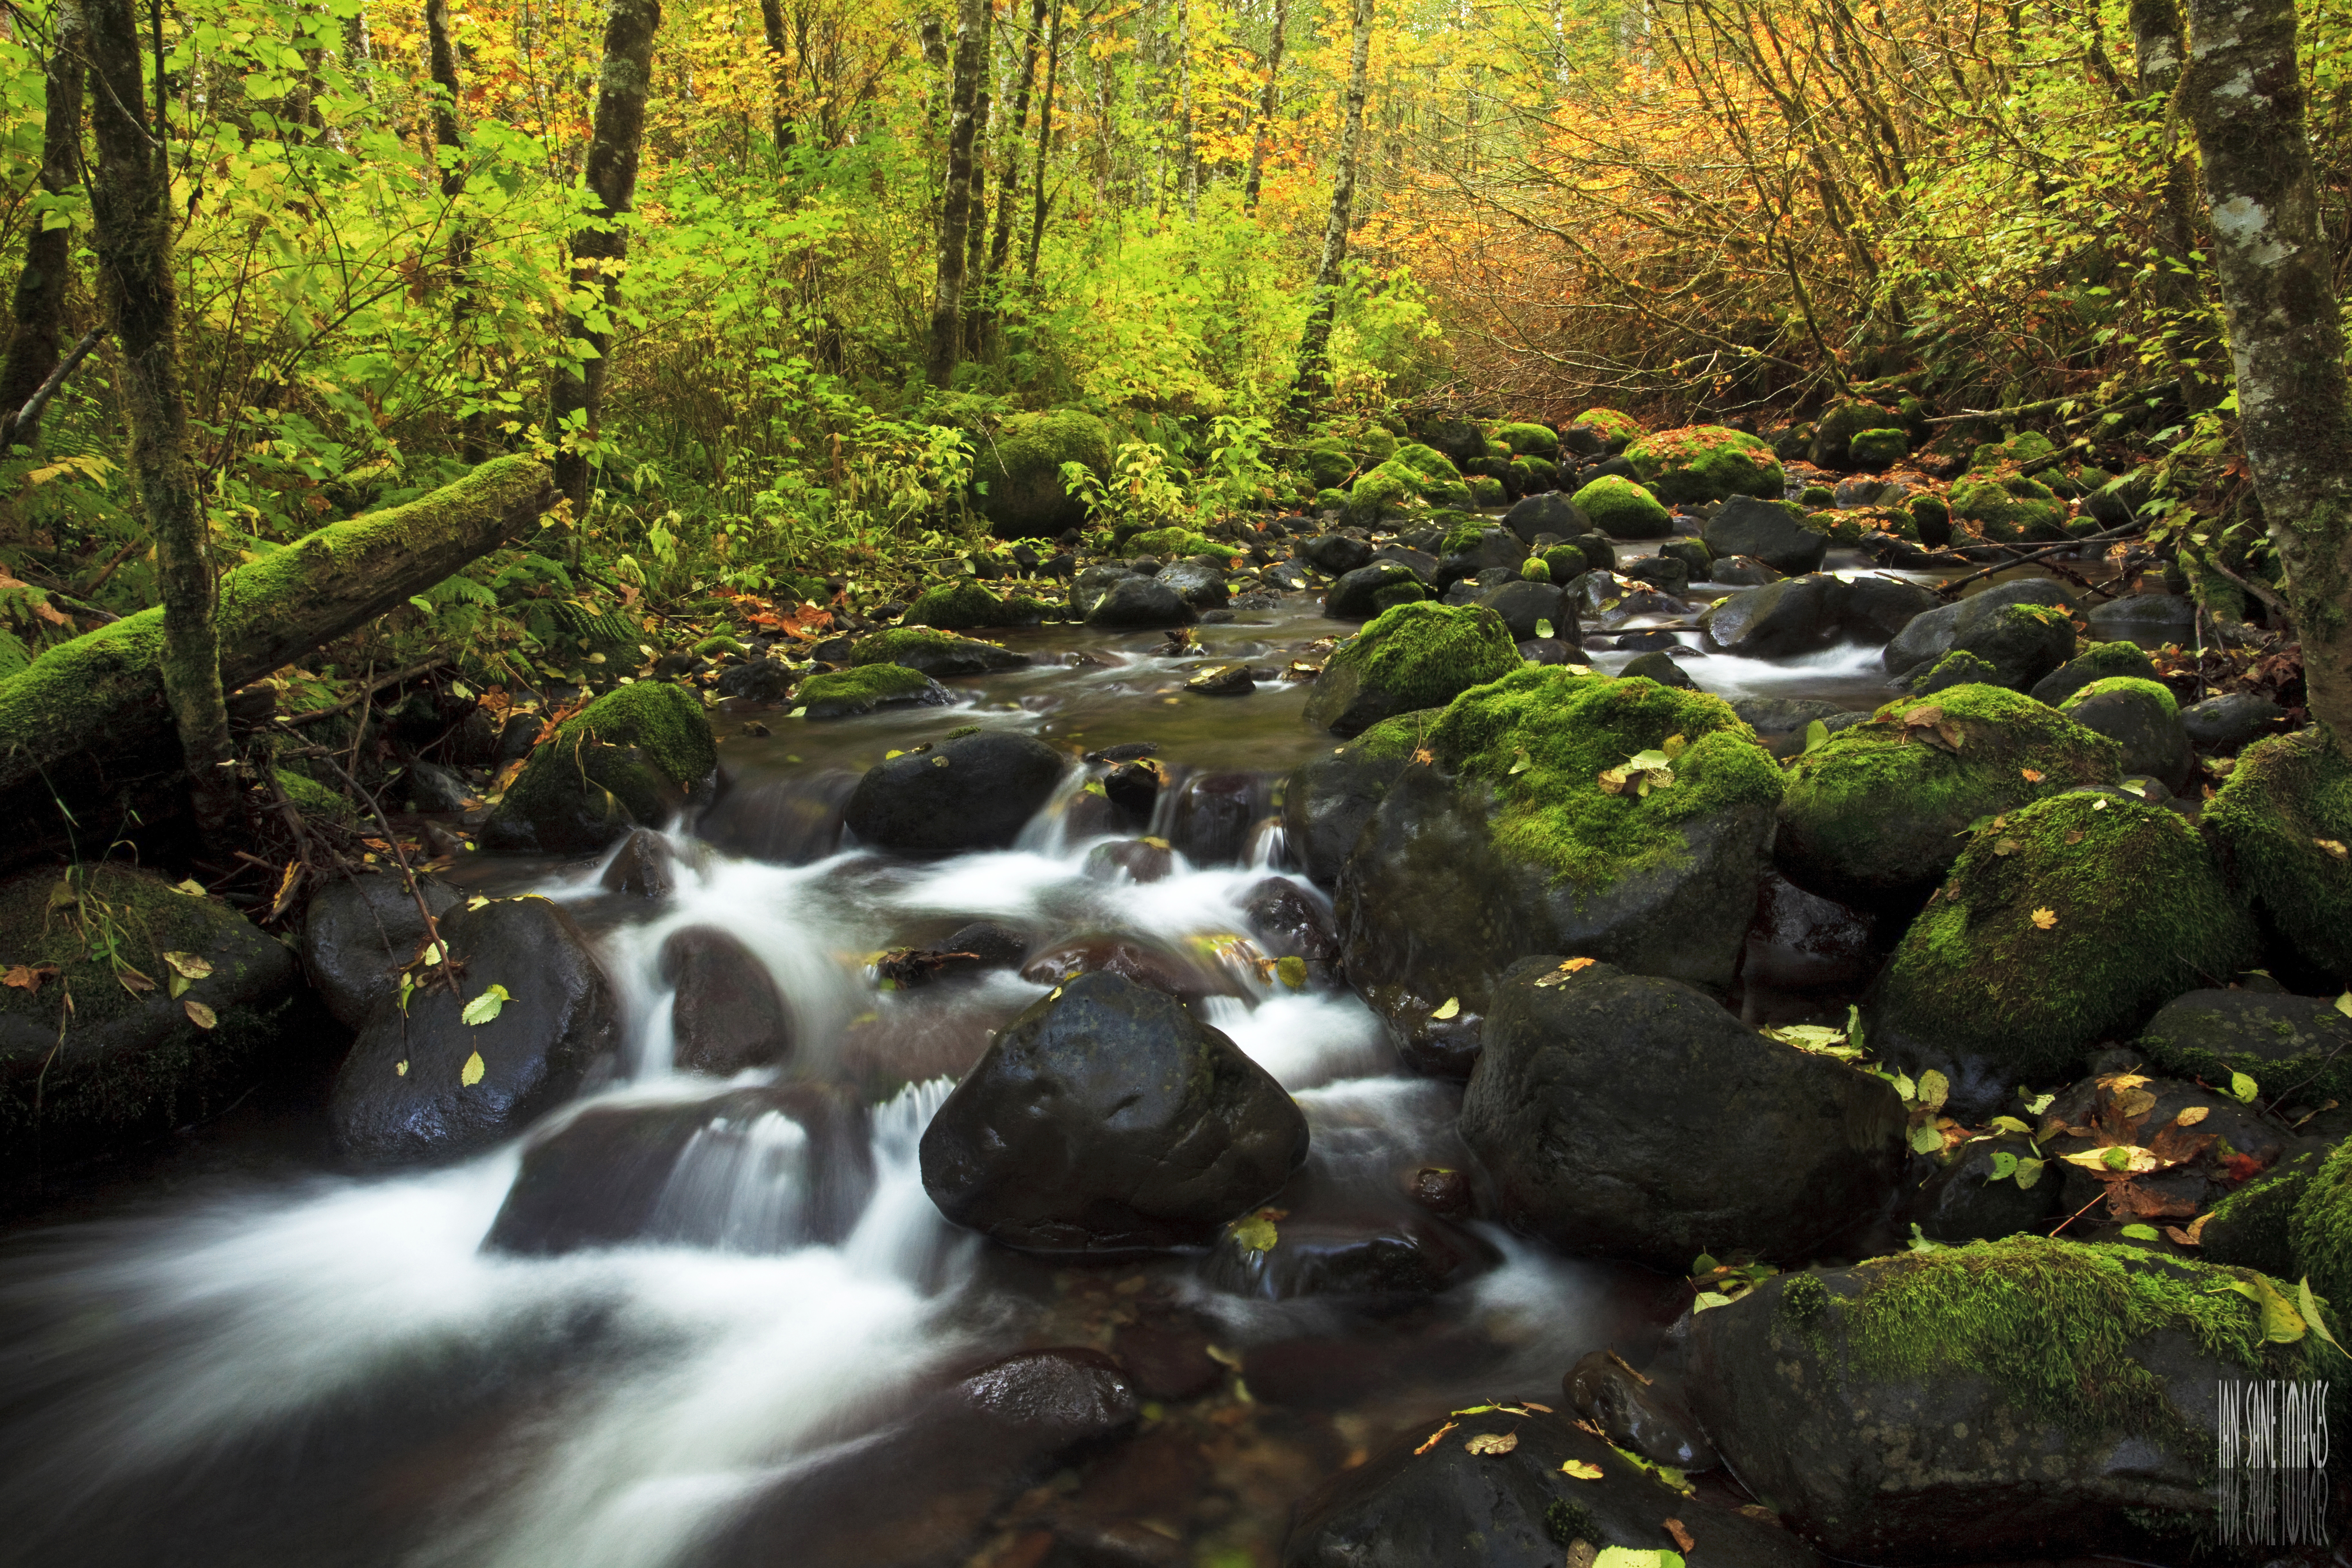
nature, forest, waterfall, creek, wilderness, photography, leaf, fall, river, moss, pond, stream, brook, green, red, jungle, autumn, yellow, season, body of water, trees, rocks, long, exposure, colors, rainforest, county, images, woodland, habitat, water feature, watercourse, oregon, butte, ian, sane, marion, natural environment, geographical feature